Hyosung GT125

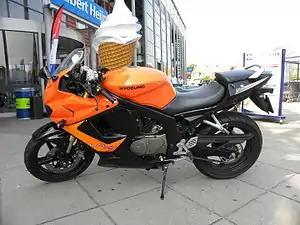
Hyosung GT125R

The Hyosung GT125R/Comet is a motorcycle made by Hyosung Motors & Machinery Inc.